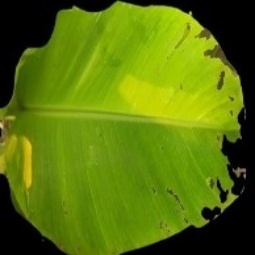
Label: Healthy